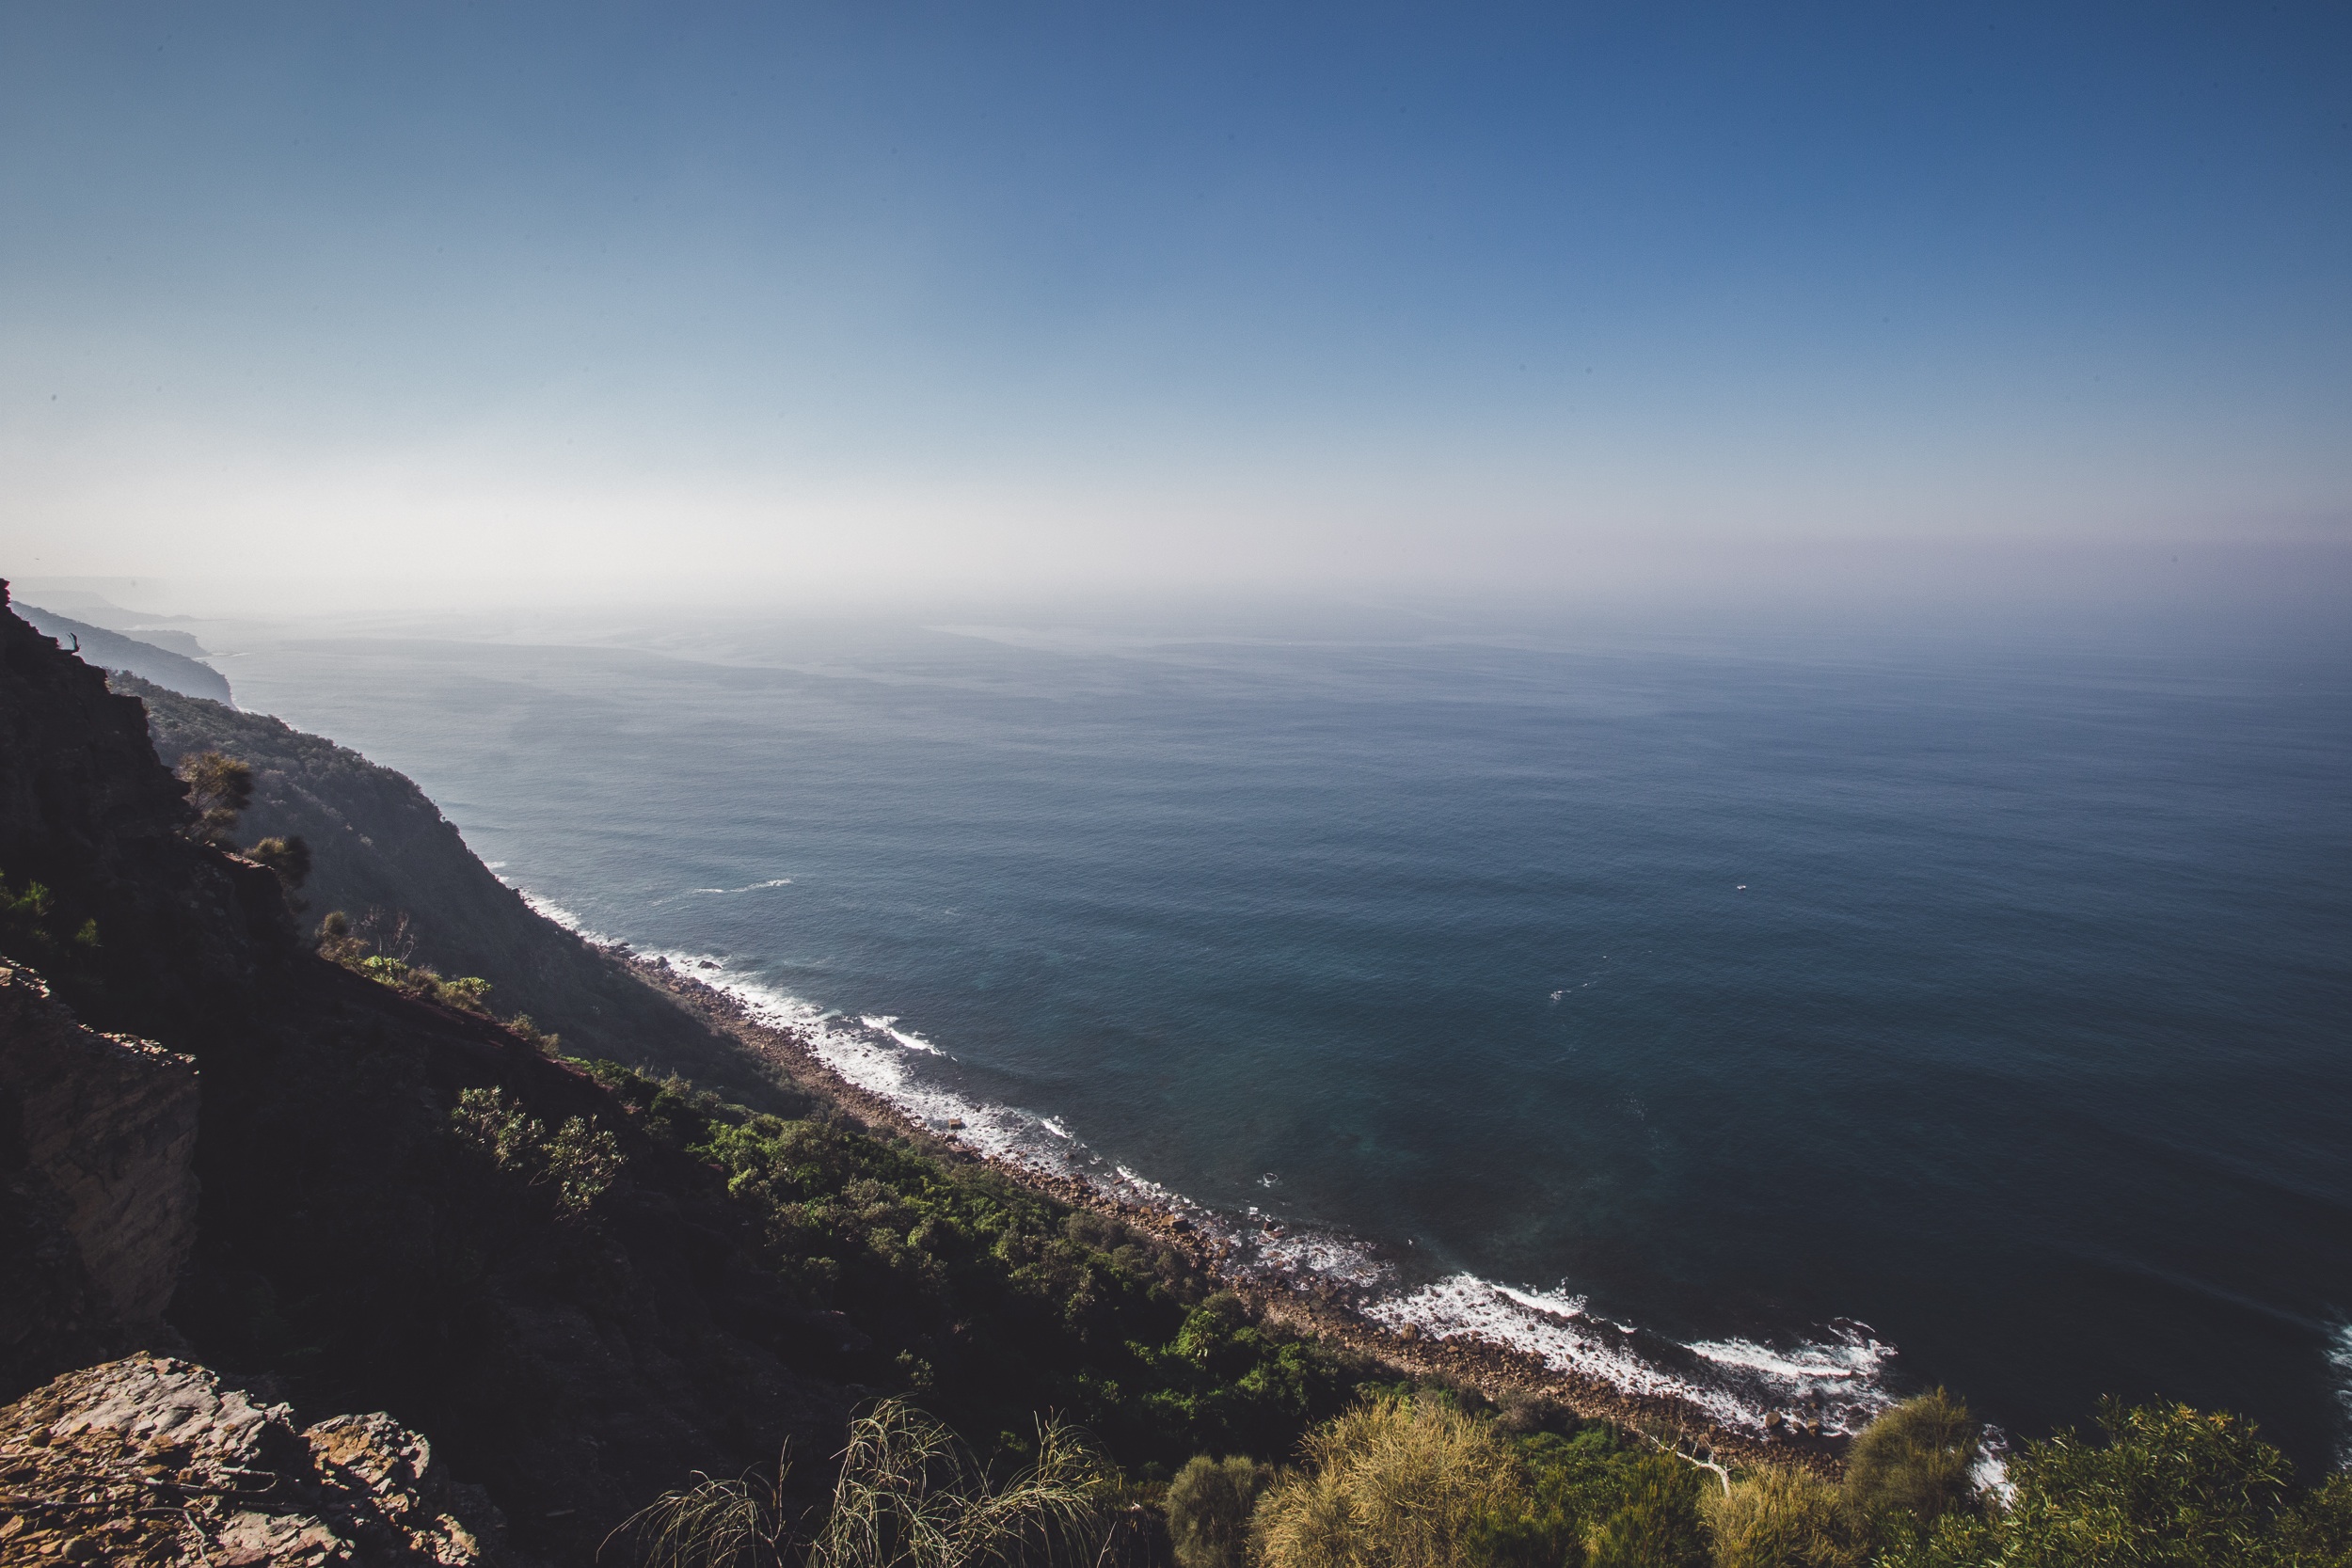
landscape, sea, coast, water, rock, ocean, horizon, mountain, morning, hill, mountain range, cliff, bay, terrain, ridge, summit, cape, landform, aerial photography, geographical feature, atmospheric phenomenon, mountainous landforms